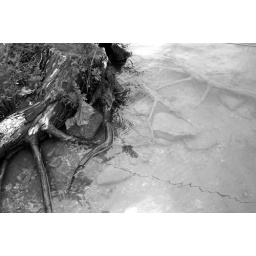
A stump on the edge of the lake in the North Carolina blue ridge mountains.